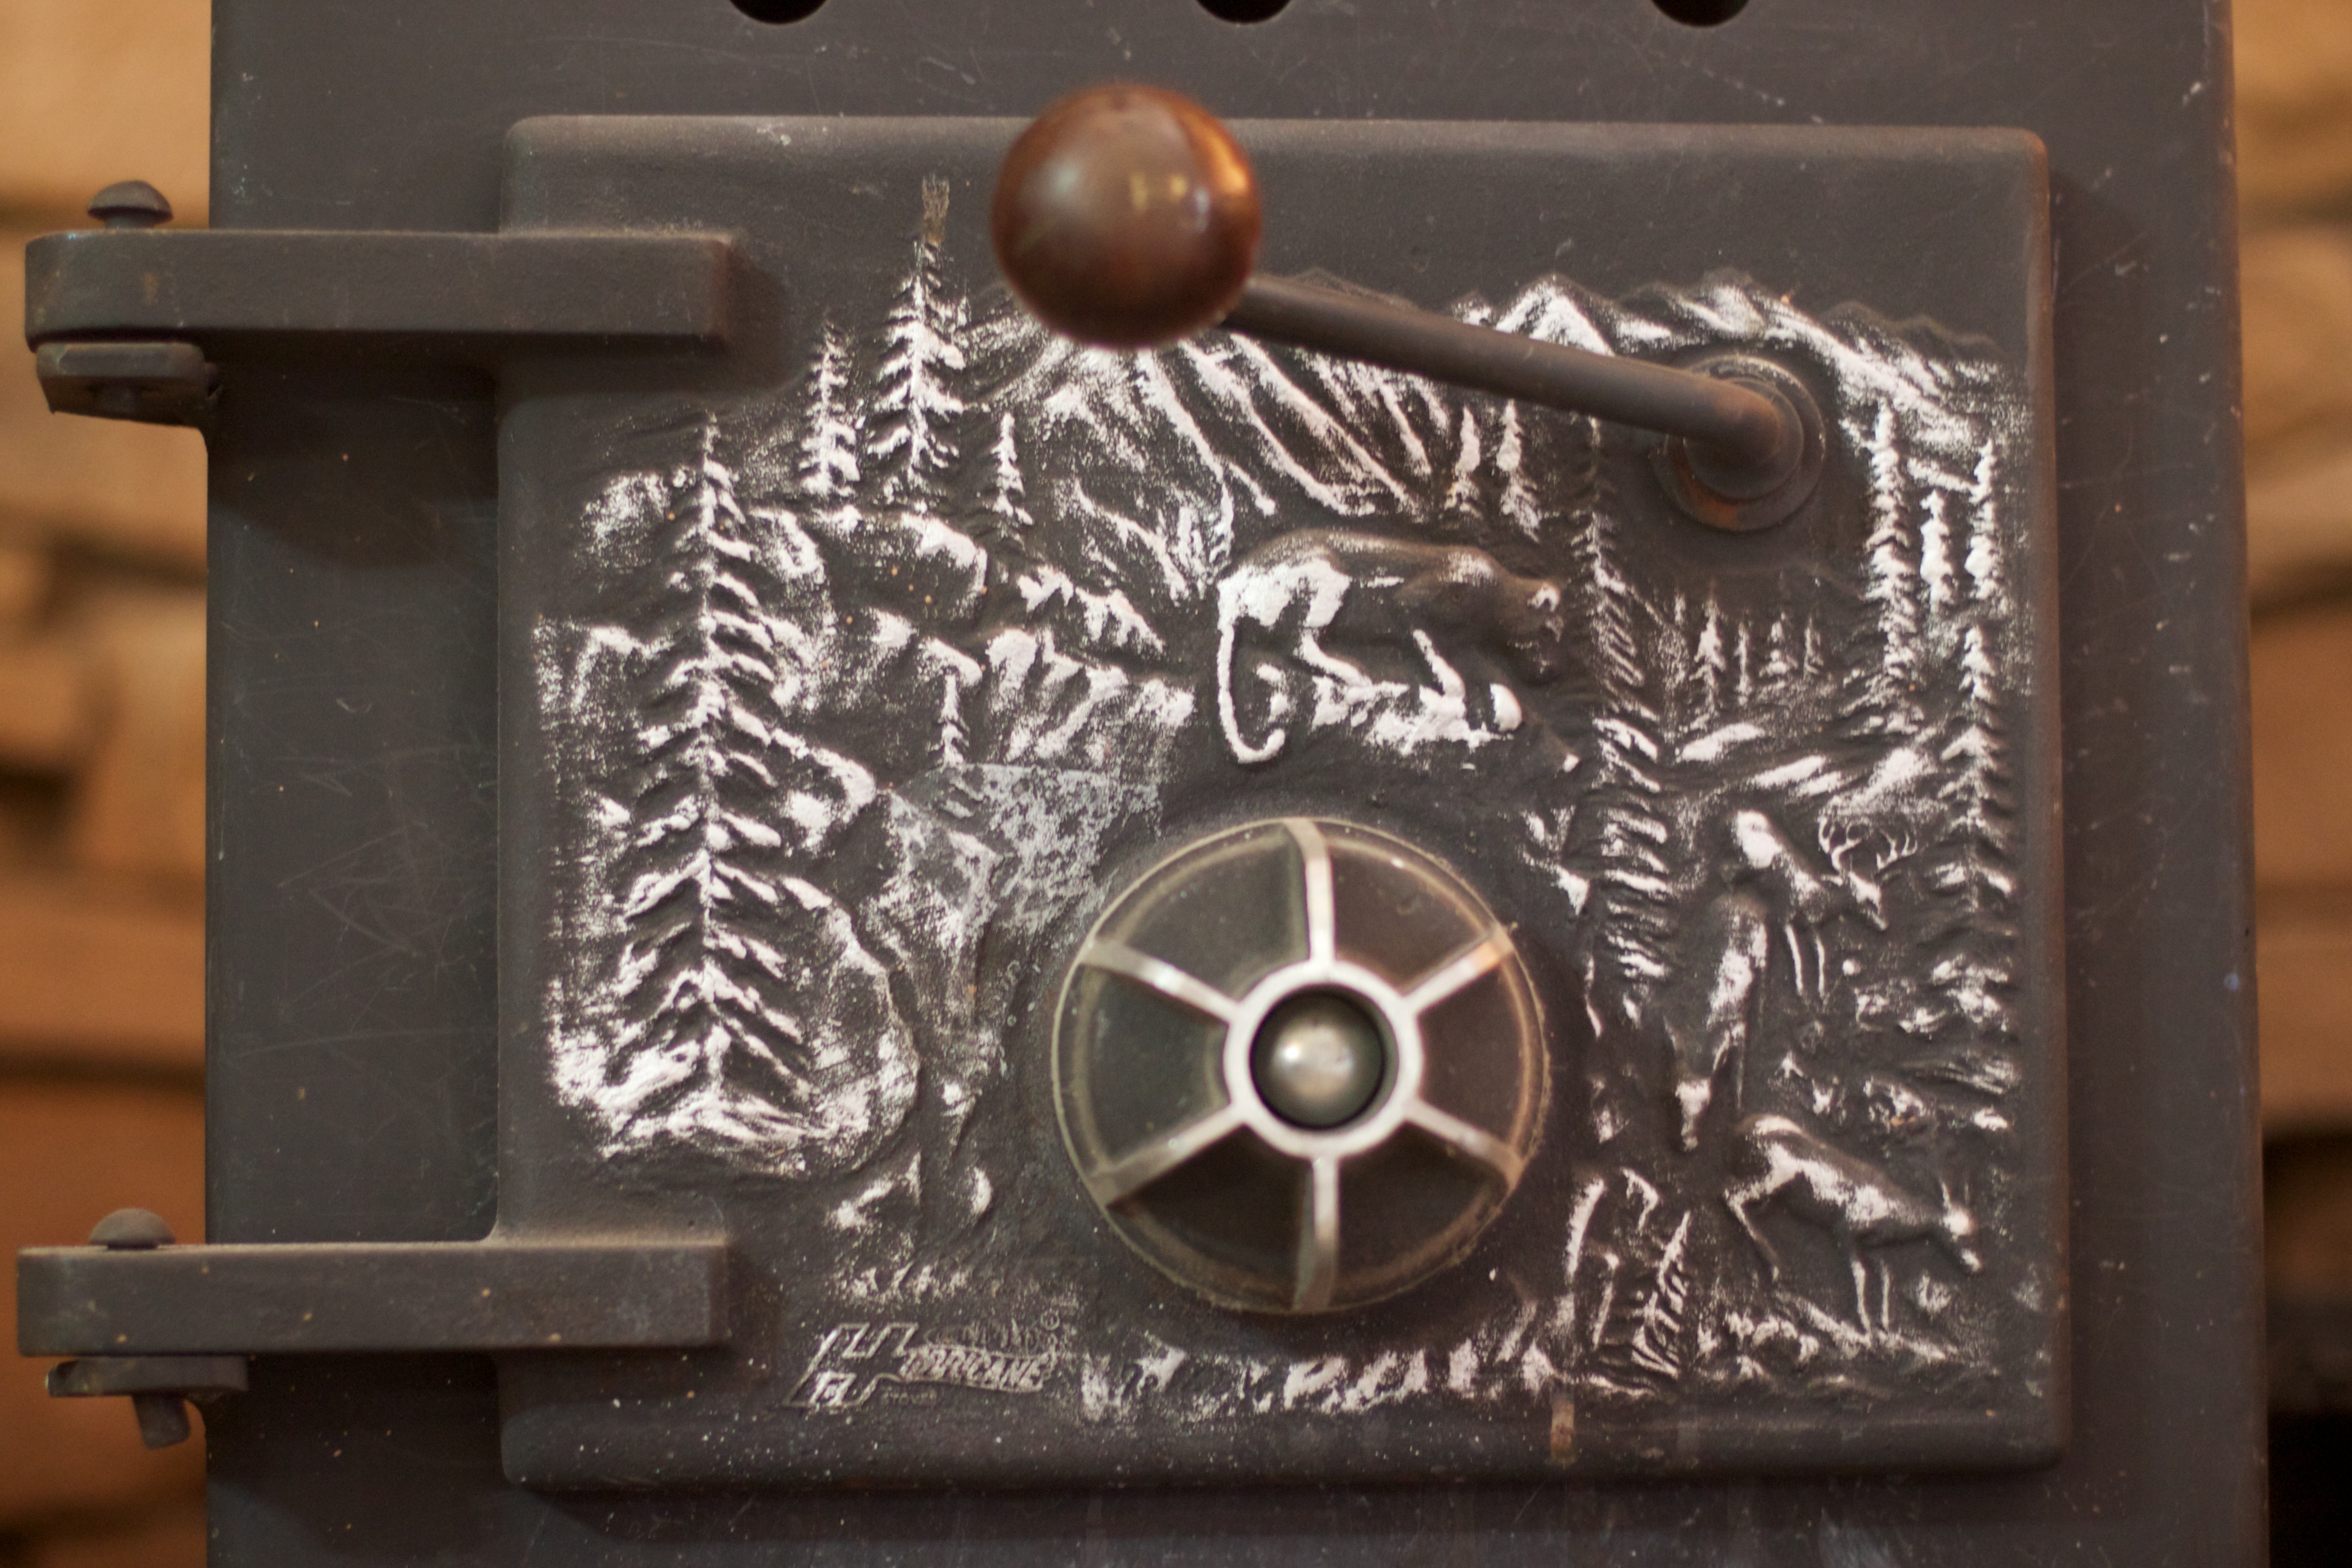
number, metal, art, iron, carving, dailyshoot